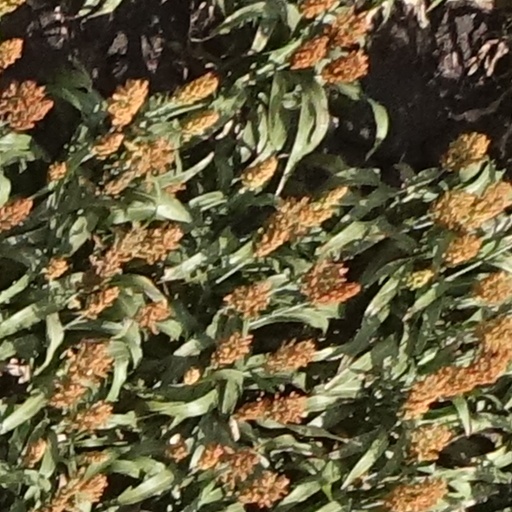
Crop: sorghum